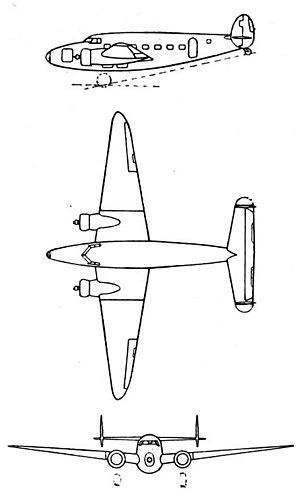
Le Lockheed L-18 Lodestar est un avion de ligne datant de la Seconde Guerre mondiale. Au cours de celle-ci, il est également utilisé comme avion de transport militaire par l'USAAC. Au total, il est produit à 625 exemplaires. Le Learstar est l'adaptation du Lodestar en avion de transport d'affaires, une modification développée par Ed Swearingen pour Lear Inc en 1954.